Pilgrimage

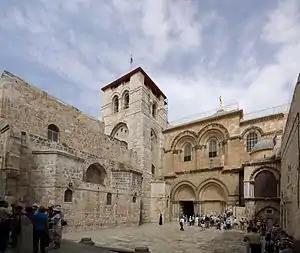
Church of the Holy Sepulchre in Jerusalem according to tradition is the site where Jesus was crucified and resurrected

Places of pilgrimage in the Buddhist world include those associated with the life of the historical Buddha: his supposed birthplace and childhood home (Lumbini and Kapilavastu in Nepal) and place of enlightenment (Bodh Gaya in northern India), other places he is believed to have visited and the place of his death (or Parinirvana), Kushinagar, India. Others include the many temples and monasteries with relics of the Buddha or Buddhist saints such as the Temple of the Tooth in Sri Lanka and the numerous sites associated with teachers and patriarchs of the various traditions.